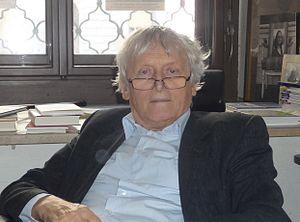
Alfred Kolleritsch, né le 16 février 1931 à Brunnsee en Styrie et mort le 29 mai 2020 à Graz en Styrie, est un écrivain autrichien, également poète et philosophe.